Matt Davidson (baseball)

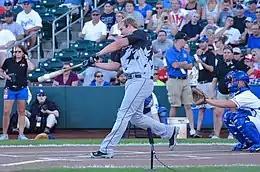
Davidson at the 2015 Triple-A Home Run Derby

Davidson began the 2013 season with the Reno Aces of the Triple–A Pacific Coast League. He appeared in the All-Star Futures Game in 2013, and was named the game's most valuable player after he hit a go-ahead two-run home run. A day later, he won the 2013 Triple-A Home Run Derby, hitting 11 home runs across the three rounds, including seven in the first round, to surpass Brock Peterson's 10. The Diamondbacks promoted Davidson to the major leagues on August 11, 2013. He debuted that night with a 1-for-3 performance as an injury substitute for Cody Ross.